August

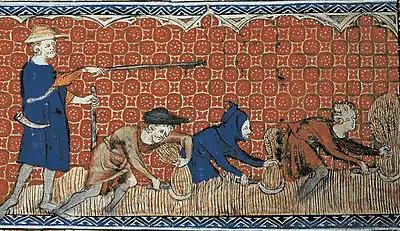
Depiction of harvesting in the August calendar page of the Queen Mary Psalter (fol. 78v), ca. 1310

August is the eighth month of the year in the Julian and Gregorian calendars. Its length is 31 days.